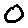
Label: 0